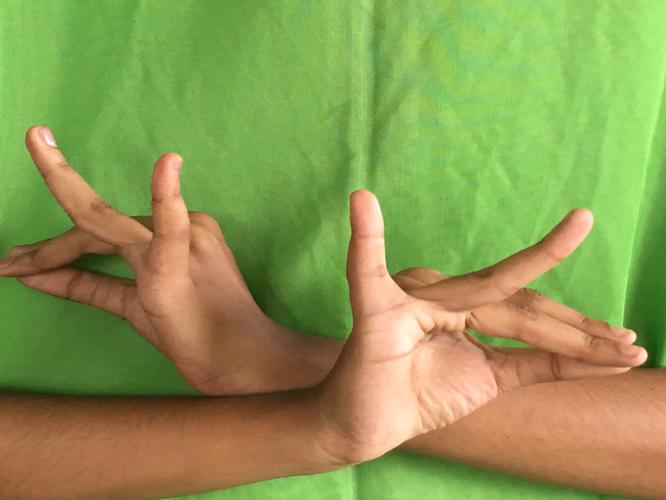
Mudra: Katakavardhana
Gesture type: double_hand